Fritz Hoffmann-La Roche

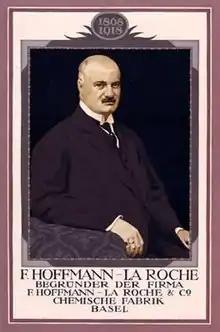
50th birthday picture

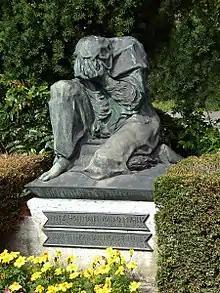
Fritz Hoffmann-La Roche (von der Mühll) (1868–1920), Wolfgottesacker, Basel

Fritz Hoffmann-La Roche, later Fritz Hoffmann-von der Mühll (24 October 1868 18 April 1920), was a Swiss businessman who founded the pharmaceutical company F. Hoffmann-LaRoche & Co.